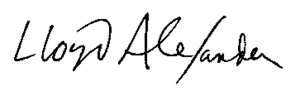
Lloyd Alexander
Lloyd Chudley Alexander var en amerikansk forfatter, der især var kendt for sine fantasy-romaner for børn og unge. Han skrev over fyrre bøger, og det blev også til en række bøger for voksne.